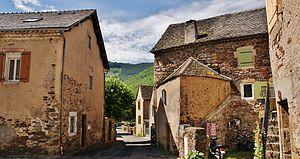
Le Village
Cocurès est une ancienne commune française, située dans le département de la Lozère en région Occitanie, devenue, le 1ᵉʳ janvier 2016, une commune déléguée de la commune nouvelle de Bédouès-Cocurès.